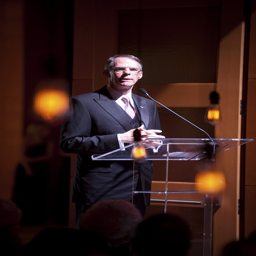
A man standing at a podium while giving a speech.
A man standing at a podium on a stage
An executive speaker is standing behind a clear podium.
A man standing at a lecture podium, speaking.
A man in glasses and a suit and tie is speaking over a podium.